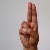
The image shows a hand gesture representing the letter 'U' in Indian Sign Language.